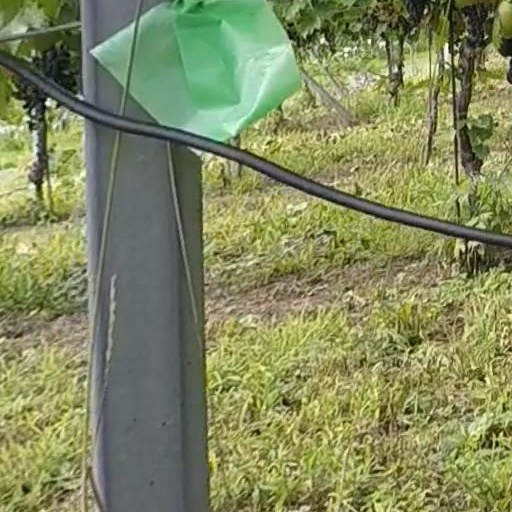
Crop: grape